Describe the emotion expressed in this image:  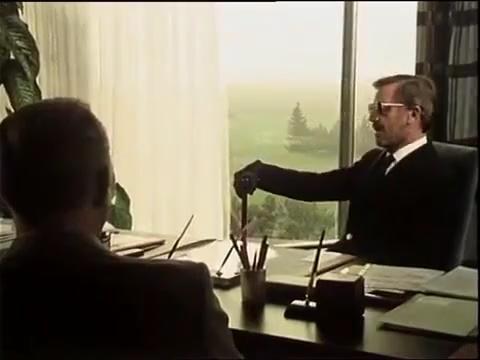
This person displays Suffering, valence and arousal with low intensity.